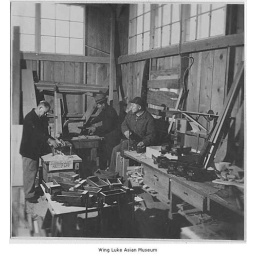
Men making wooden trucks in Minidoka wood shop, ca. 1943